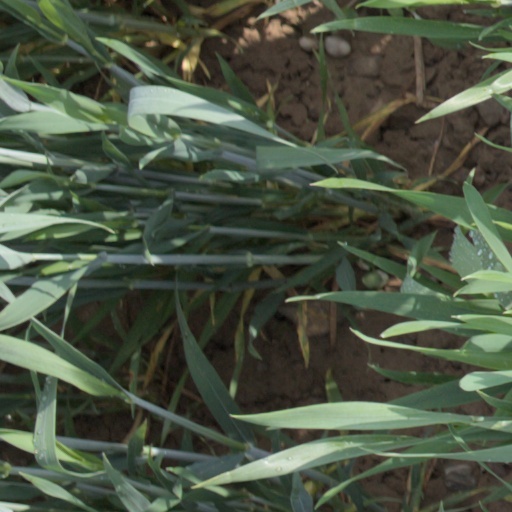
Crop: wheat